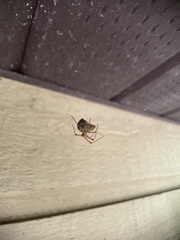
Species: Parasteatoda_tepidariorum